Koeksister

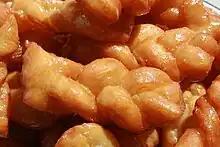

A koeksister is a traditional Afrikaner confectionery made of fried dough infused in syrup or honey. There is also a Cape Malay version of the dish, which is a fried ball of dough that is rolled in desiccated coconut called a koesister. The name derives from the Dutch word "koek", which generally means a wheat flour confectionery.